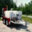
Label: truck